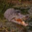
Label: crocodile